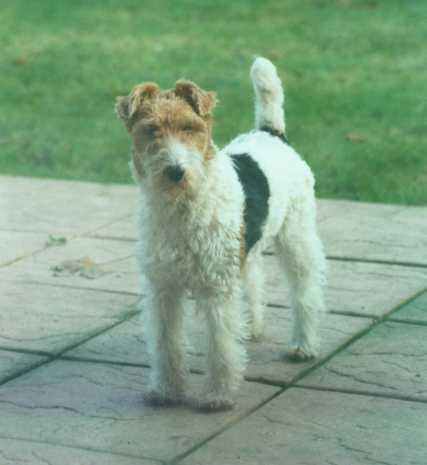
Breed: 226-n000057-wire_haired_fox_terrier